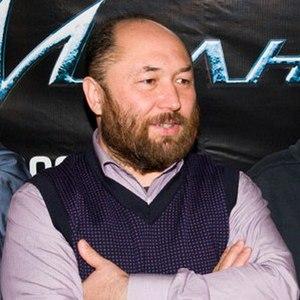
Timour Nourouakhitovitch Bekmambetov est un réalisateur, un scénariste et un producteur de cinéma et de publicité russe, d'origine kazakhe.